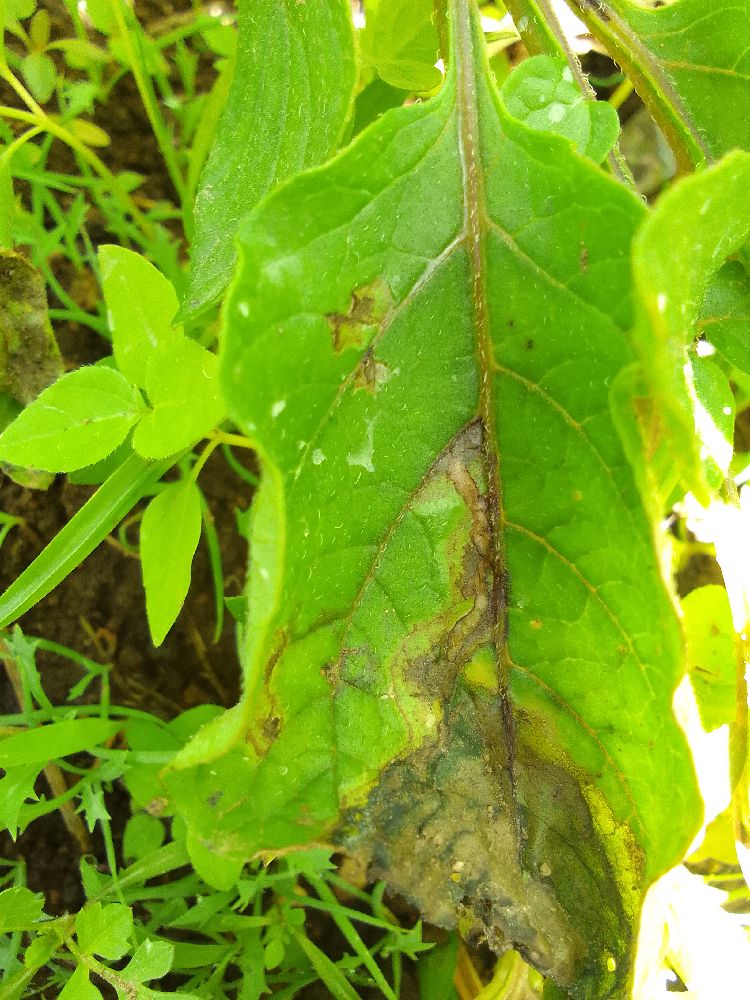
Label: Late blight